Neil Swarbrick

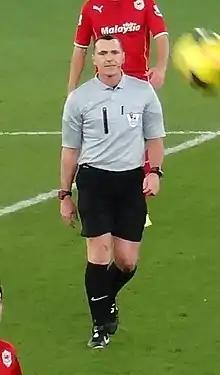
Swarbrick in 2013

Neil Swarbrick (born 20 December 1965) is an English retired football referee who officiated primarily in the Premier League having been promoted to the Select Group of Referees in 2011.